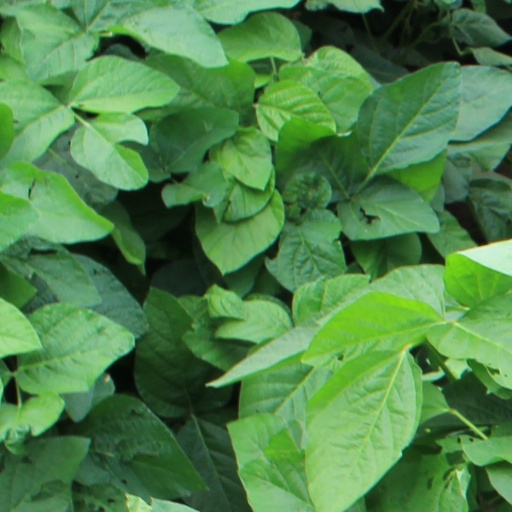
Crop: soybean